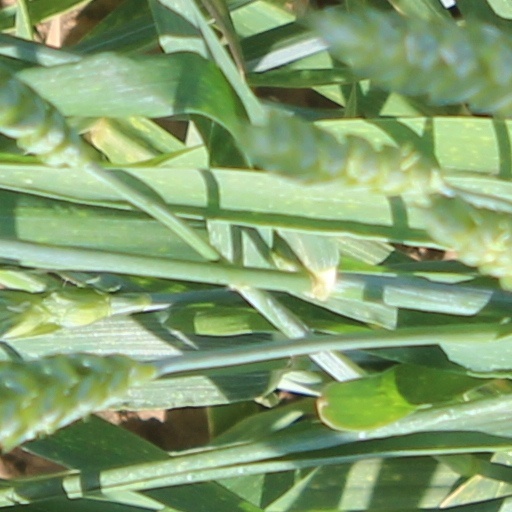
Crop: wheat